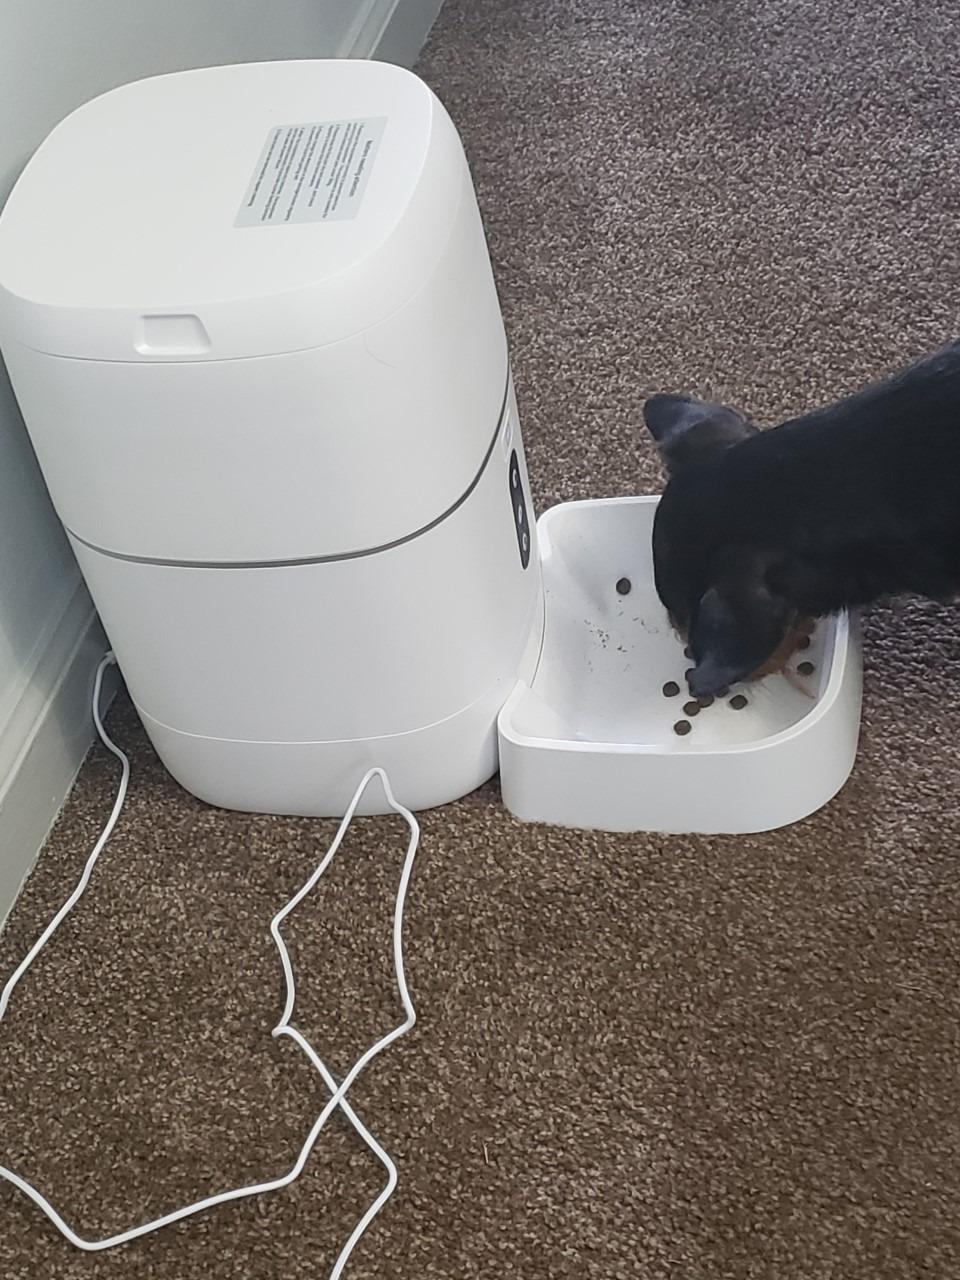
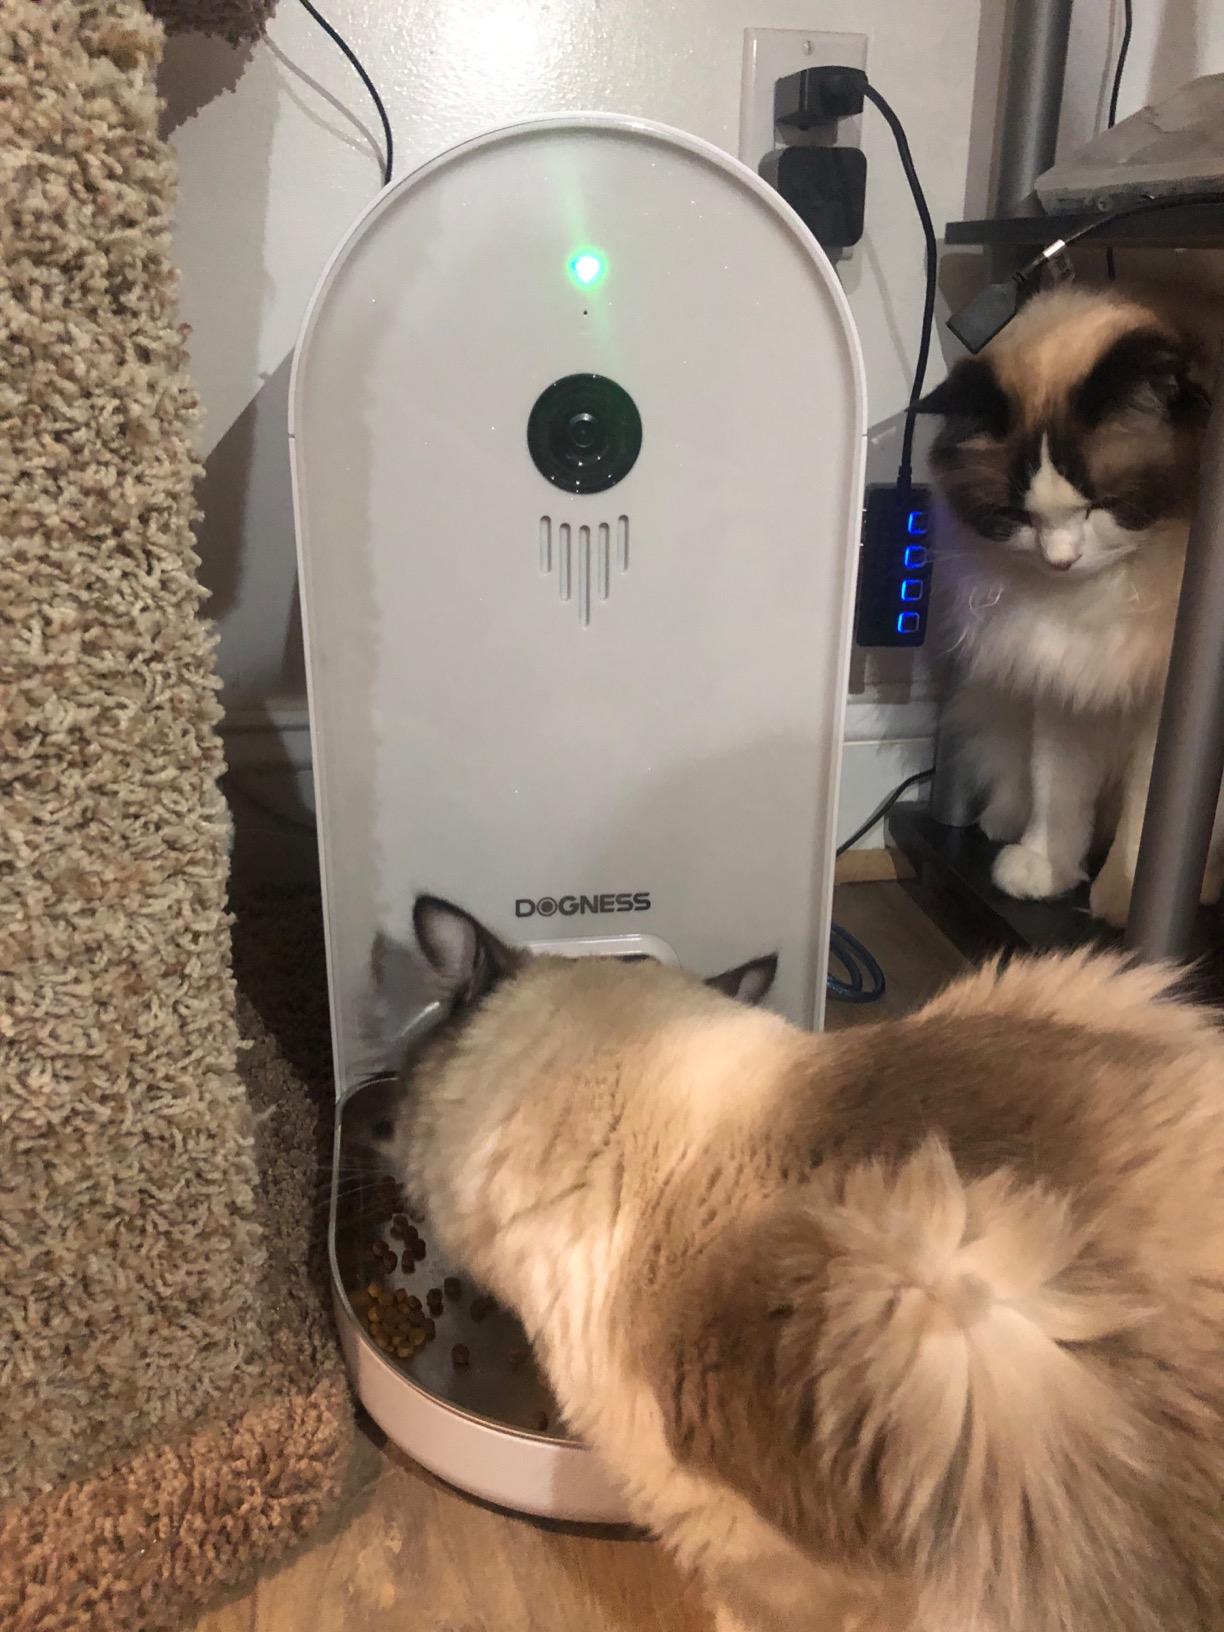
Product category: items_feeder
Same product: no